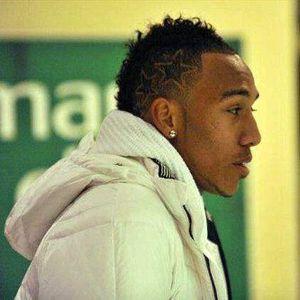
en octobre 2011